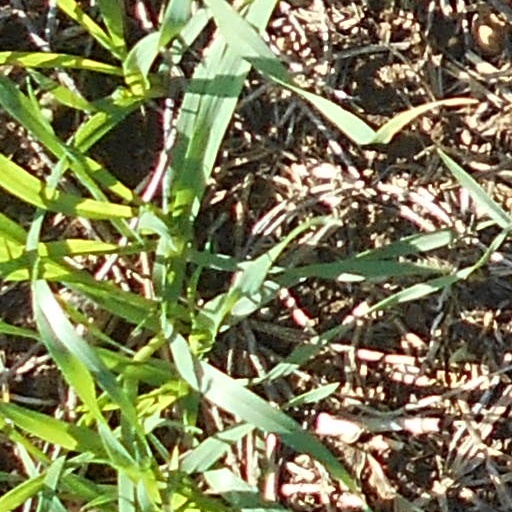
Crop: wheat